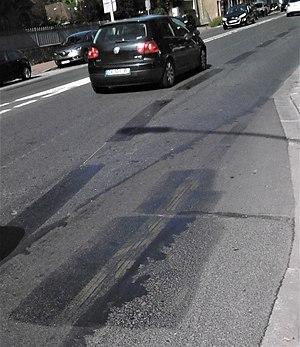
Traces de marquages de piste Covid supprimée à Chatou avenue du Maréchal Foch (juillet 2020)
L'axe vert majeur est un projet d'aménagement du POLD, l'établissement public territorial de coopération intercommunale Paris Ouest La Défense, situé dans le département des Hauts-de-Seine, au sein de la Métropole du Grand Paris. Ce projet a initié en 2017 pour créer un cheminement piétonnier et cycliste autour et à travers de ce territoire.